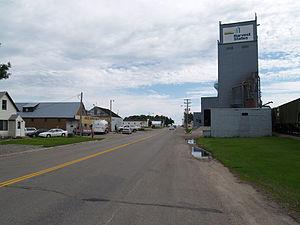
La ville américaine de Horace est située dans le comté de Cass, dans l’État du Dakota du Nord. Lors du recensement de 2010, sa population s’élevait à 2 430 habitants.